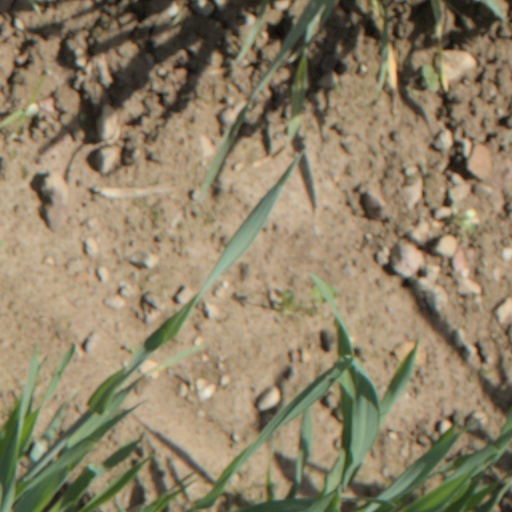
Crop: wheat